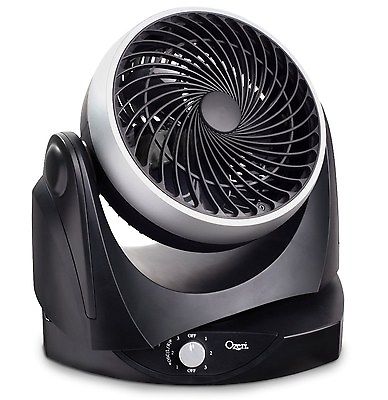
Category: fan